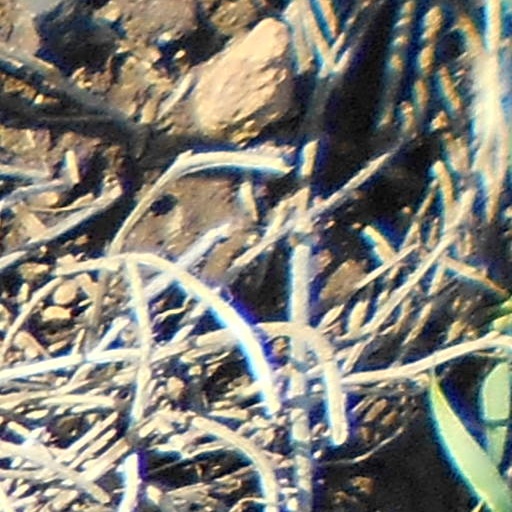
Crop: wheat